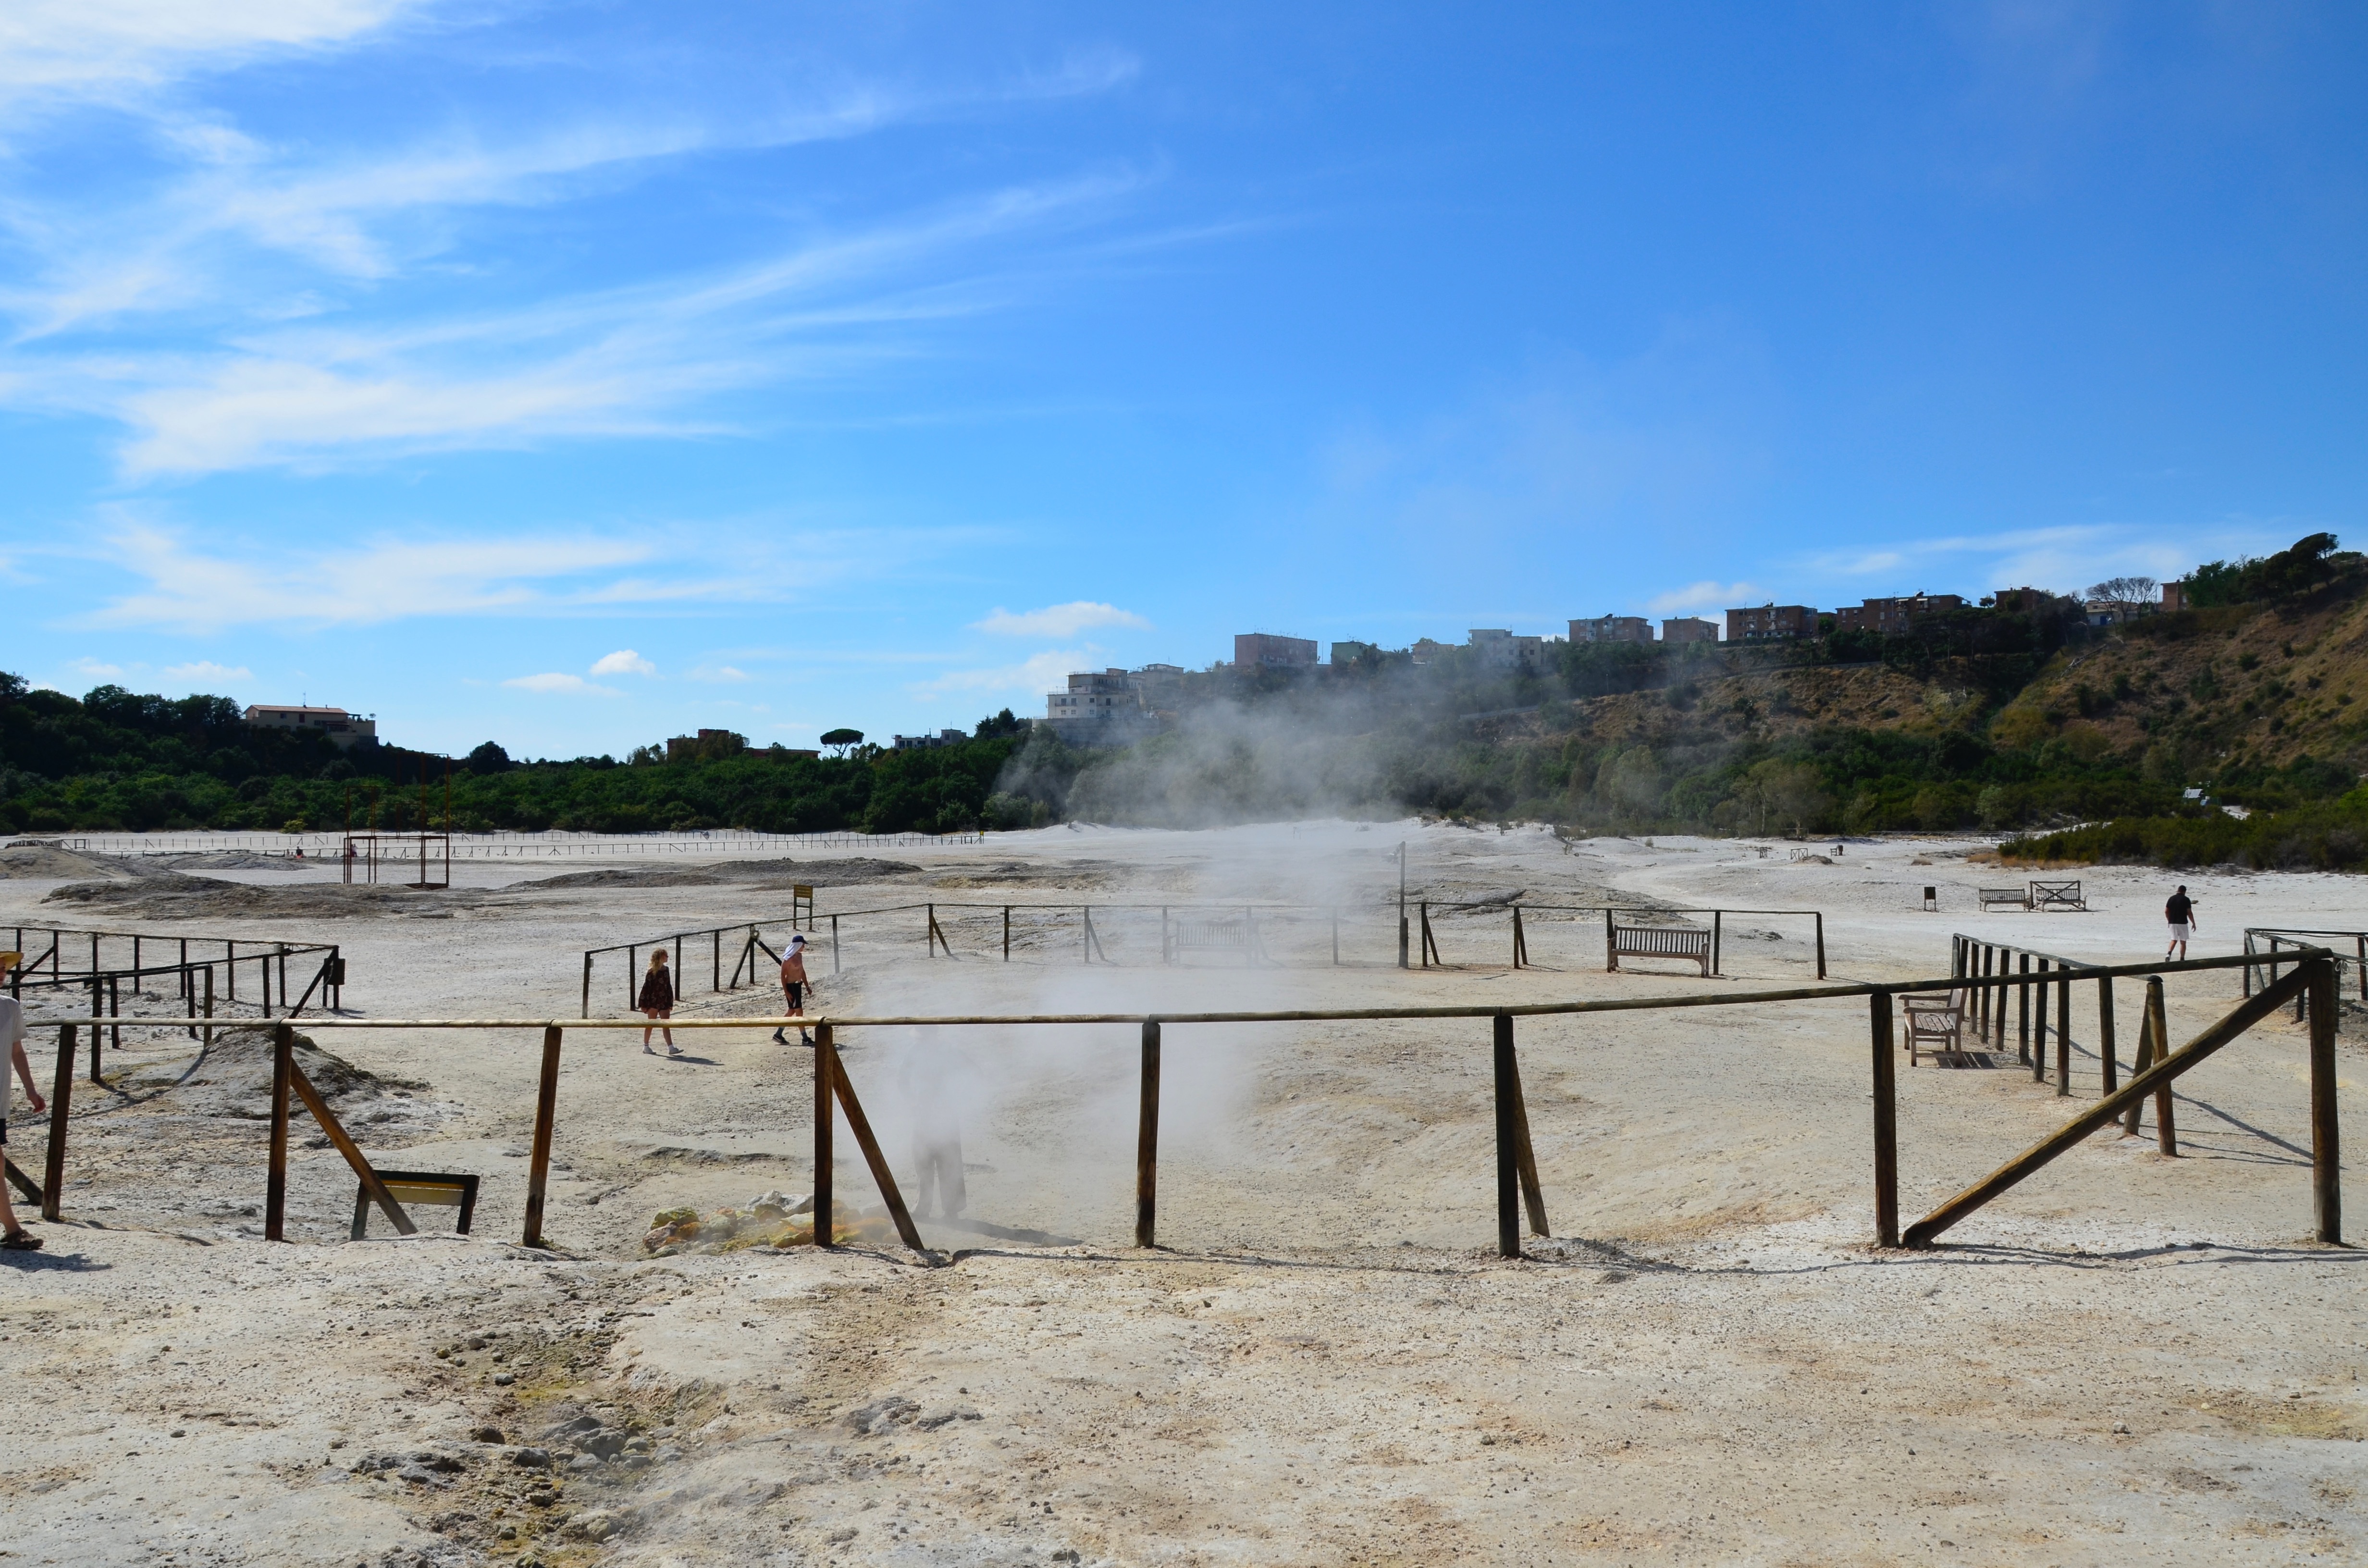
beach, landscape, sea, coast, water, nature, sand, sky, shore, lake, photo, summer, vacation, volcano, fire, italy, trip, heat, body of water, colors, photograph, visit, naples, ferragosto, campania, pozzuoli, solfatara